Marist University

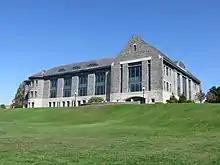
James A. Cannavino Library

In 1987, the Lowell Thomas Communications Center opened, providing space for communications, math, and computer science studies. The building was built over the site of an outdoor swimming pool from the early days of Marist that was fed by a natural spring.